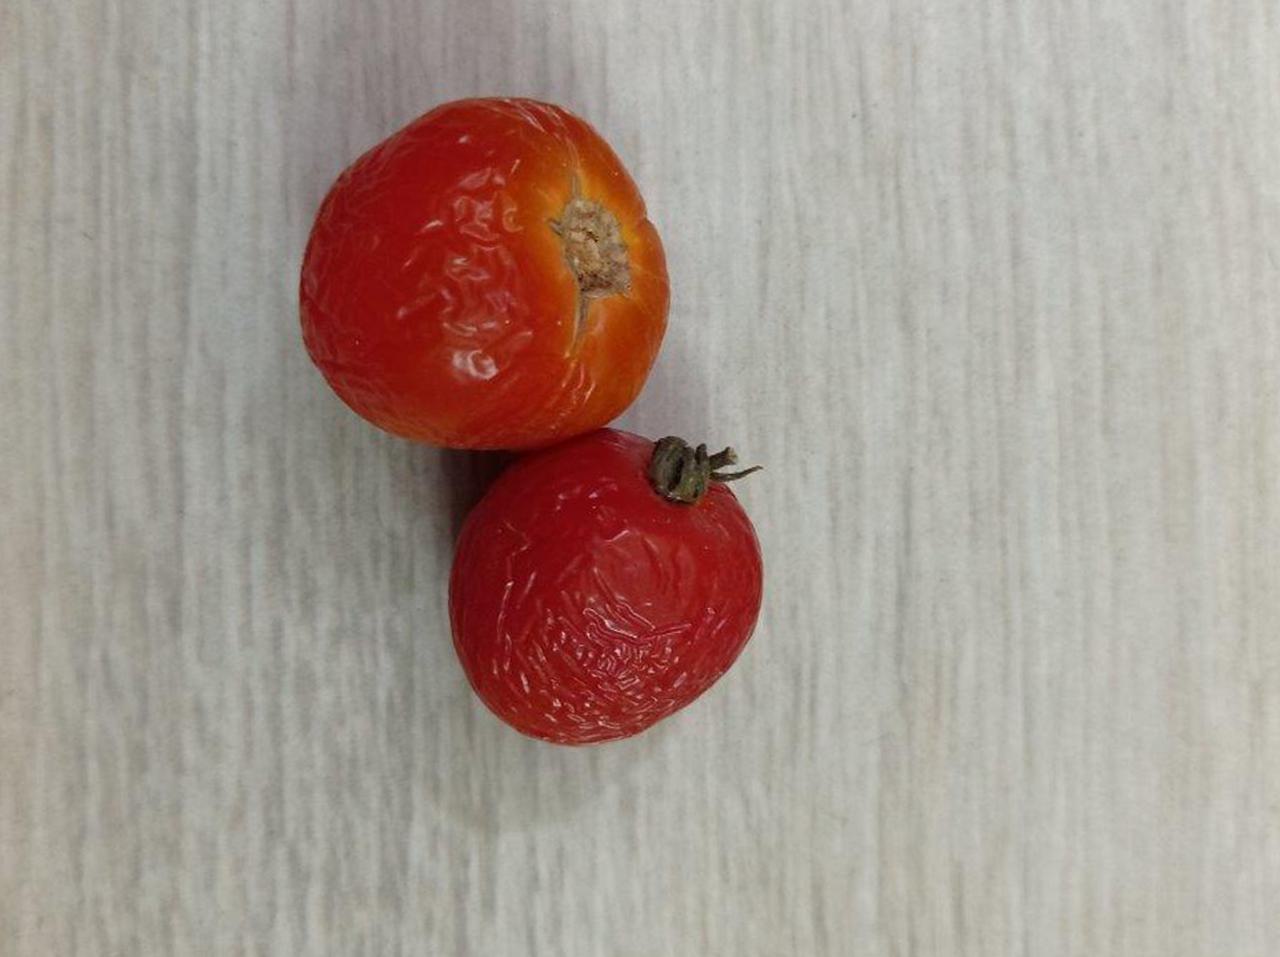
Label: Rotten